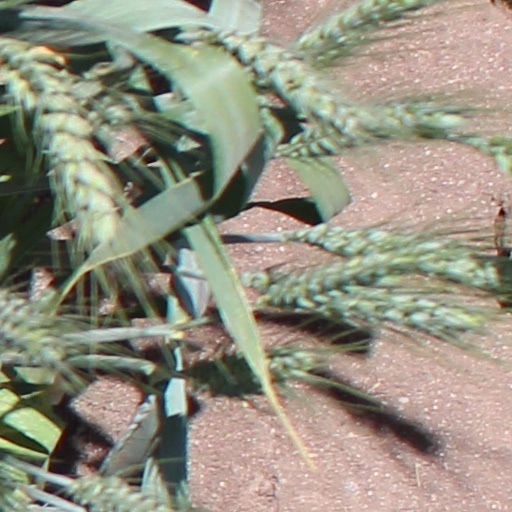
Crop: wheat